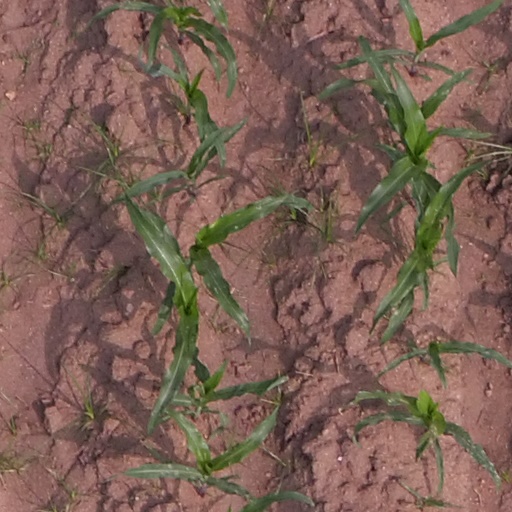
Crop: maize; corn